Lockheed D-21

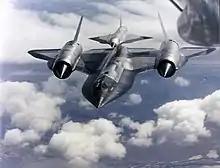

In late 1963 the project was named "Tagboard"; the Q-12 was re-designated D-21 while the A-12 version launcher became M-21 (D- for "daughter" and M- for "mother"). Two of the original 18 A-12 aircraft were designated as M-21s with serial numbers 60-6940 and 60-6941. The M-21 was a two-seat version of the A-12, with a pylon on the fuselage centerline between the vertical stabilizers to carry the drone in a nose-up attitude.